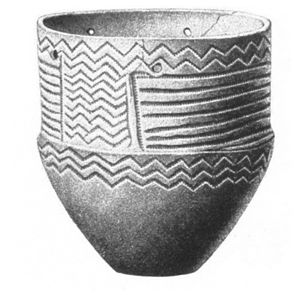
Tragtbægerkultur / Keramik
Tragtbæger fra Skåne
"Tragtbægerkulturen er en arkæologisk kultur, den første jordbrugskultur i Norden og derved begyndelsen til bondestenalder eller yngre stenalder. Kendetegnende er at økserne nu blev slebet; de ældste arkæologer talte derfor om den ""slebne flints tid"".